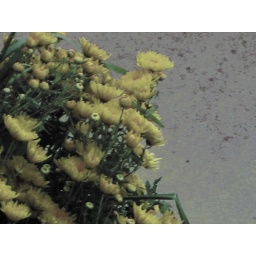
Photo taken in the evening.Dim light makes the yellow on the flowers a little bit darker. (low contract)